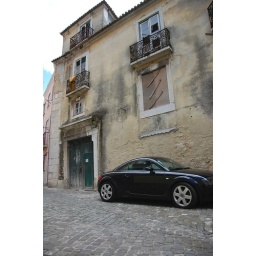
Expensive car in front of an almost rundown house - this is Lisboa.